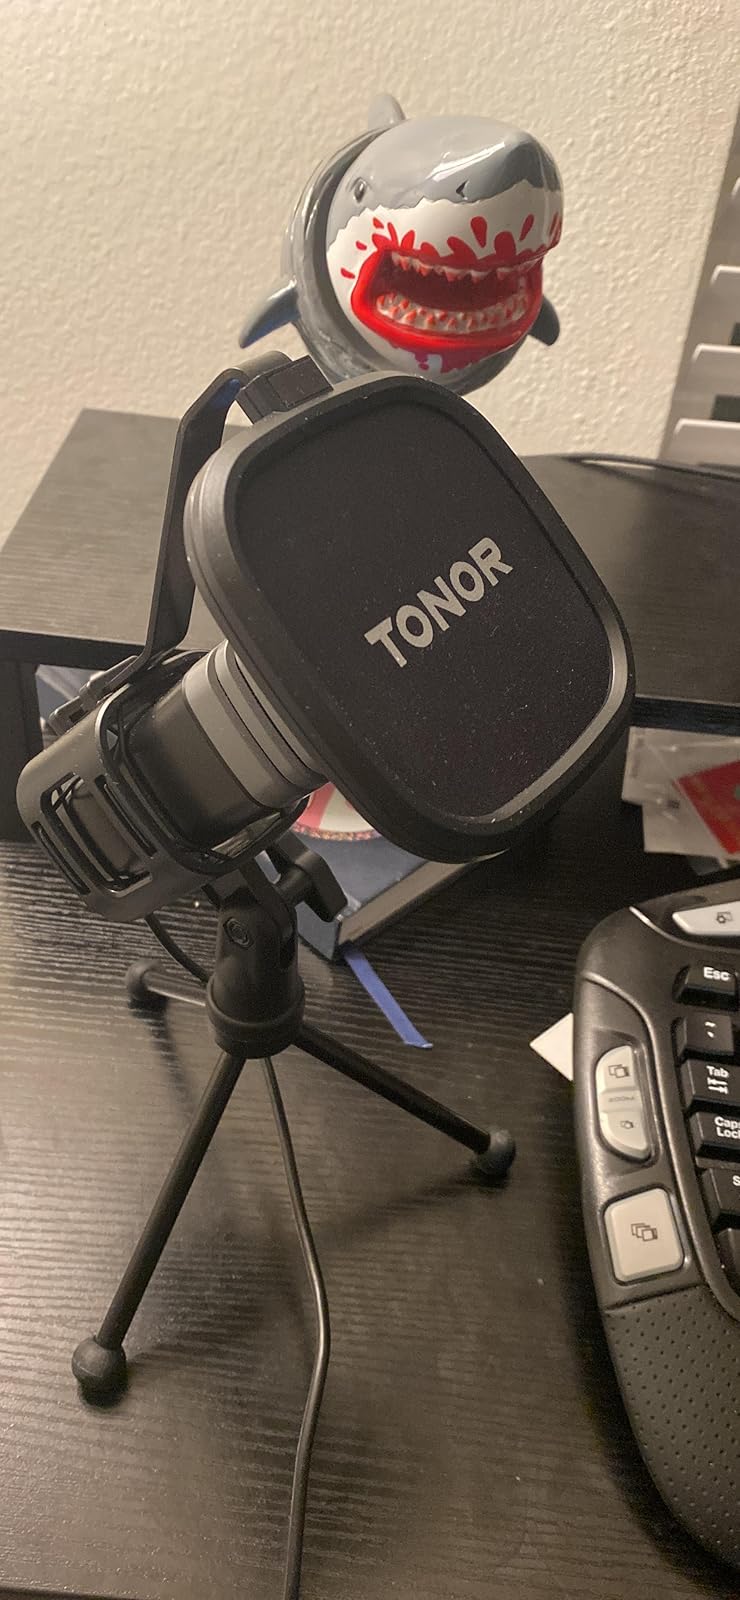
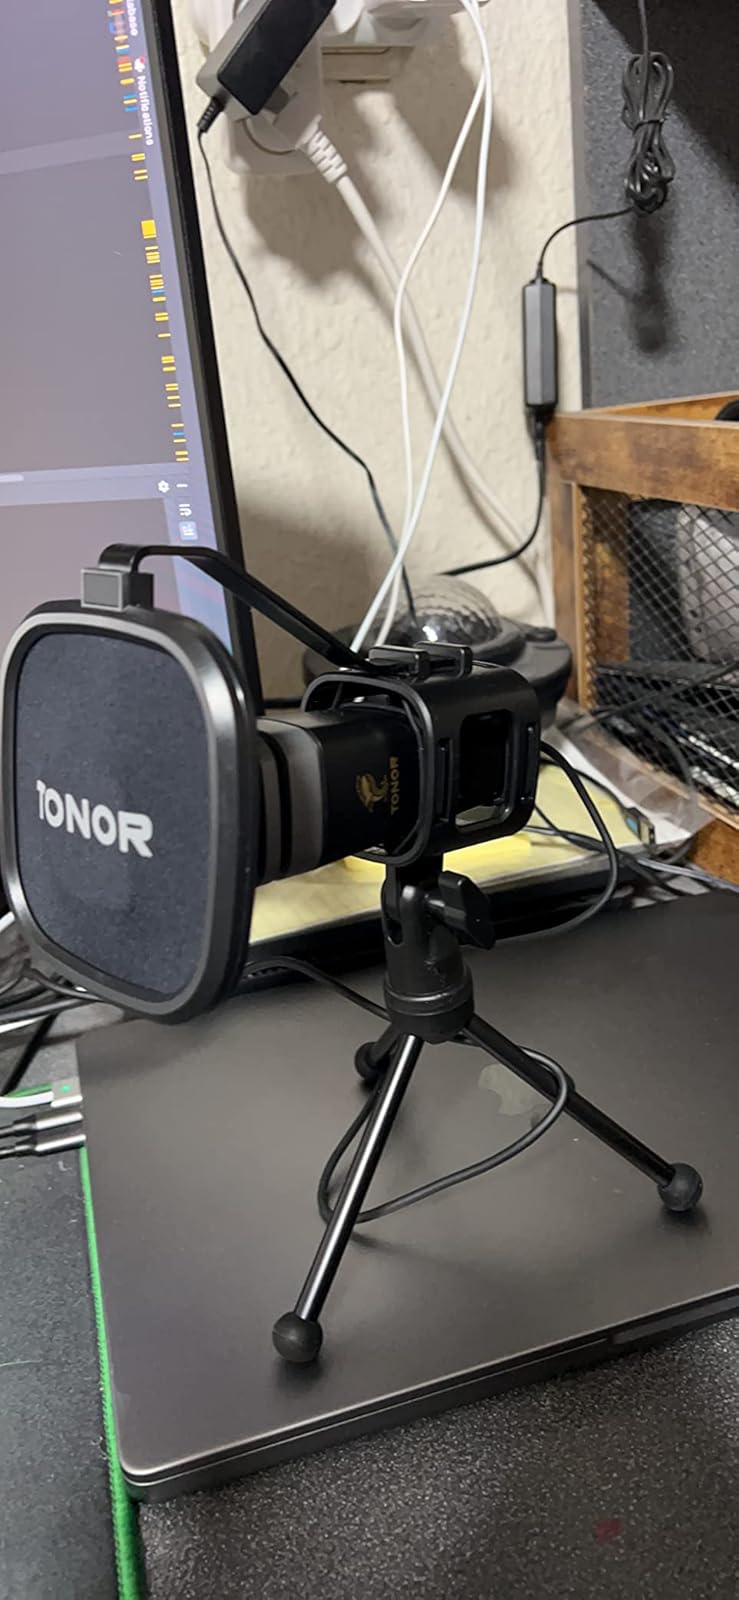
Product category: microphone
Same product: yes